Early Christianity

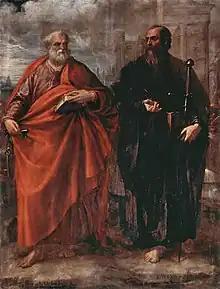
"Saint Peter and Saint Paul" (1570s) by Juan Fernández Navarrete

James the Just, brother of Jesus, was leader of the early Christian community in Jerusalem, and his other kinsmen likely held leadership positions in the surrounding area after the destruction of the city until its rebuilding as "Aelia Capitolina" in , when all Jews were banished from Jerusalem.